Laurel and Hardy

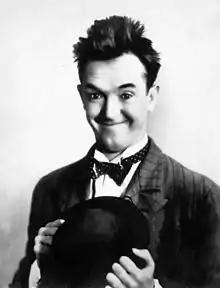
Stan Laurel, c. 1930

Stan Laurel (June 16, 1890 – February 23, 1965) was born Arthur Stanley Jefferson in Ulverston, Lancashire, England, into a theatrical family. His father, Arthur Joseph Jefferson, was a theatrical entrepreneur and theater owner in northern England and Scotland who, with his wife, was a major force in the industry. In 1905, the Jefferson family moved to Glasgow to be closer to their business mainstay of the Metropole Theatre, and Laurel made his stage debut in a Glasgow hall called the Britannia Panopticon one month short of his 16th birthday. Arthur Jefferson secured Laurel his first acting job with the juvenile theatrical company of Levy and Cardwell, which specialized in Christmas pantomimes. In 1909, Laurel was employed by Britain's leading comedy impresario Fred Karno as a supporting actor, and as an understudy for Charlie Chaplin. Laurel said of Karno, "There was no one like him. He had no equal. His name "was" box-office."